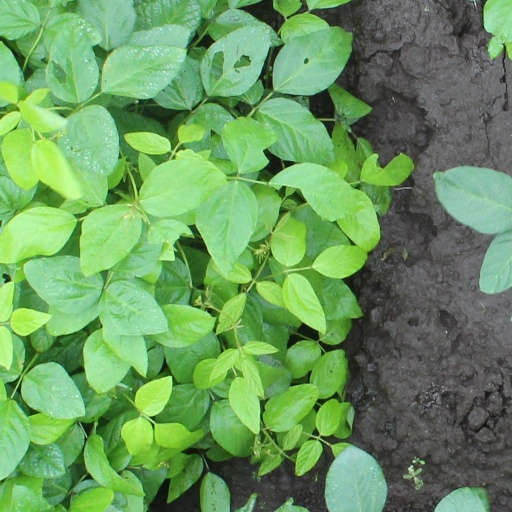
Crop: soybean